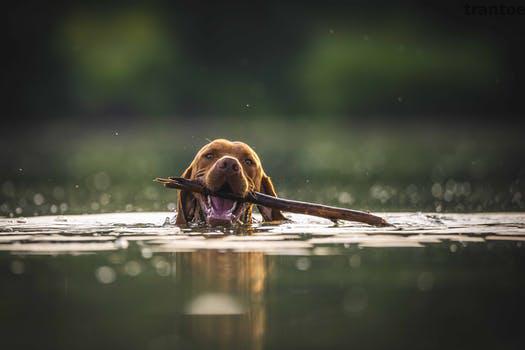
Label: Watermark